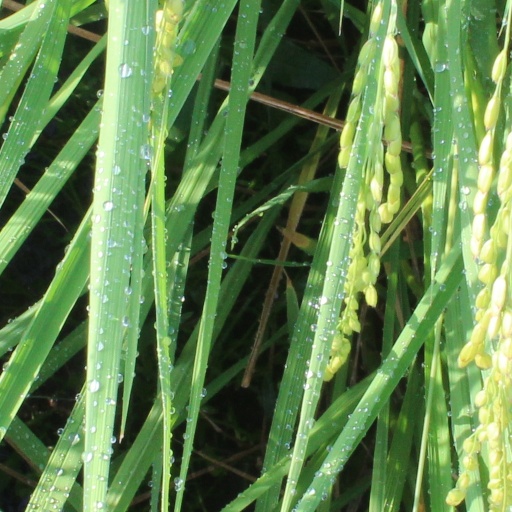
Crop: rice